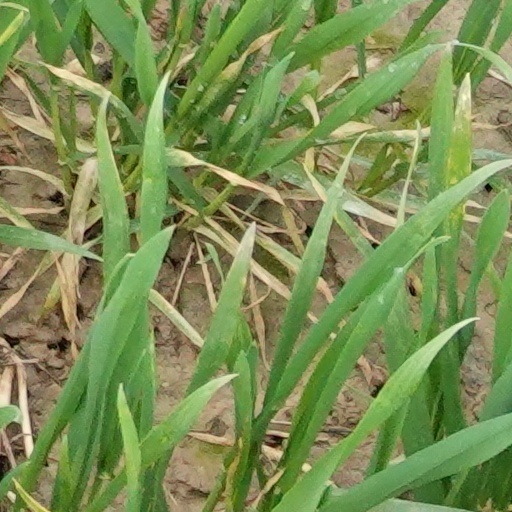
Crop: wheat